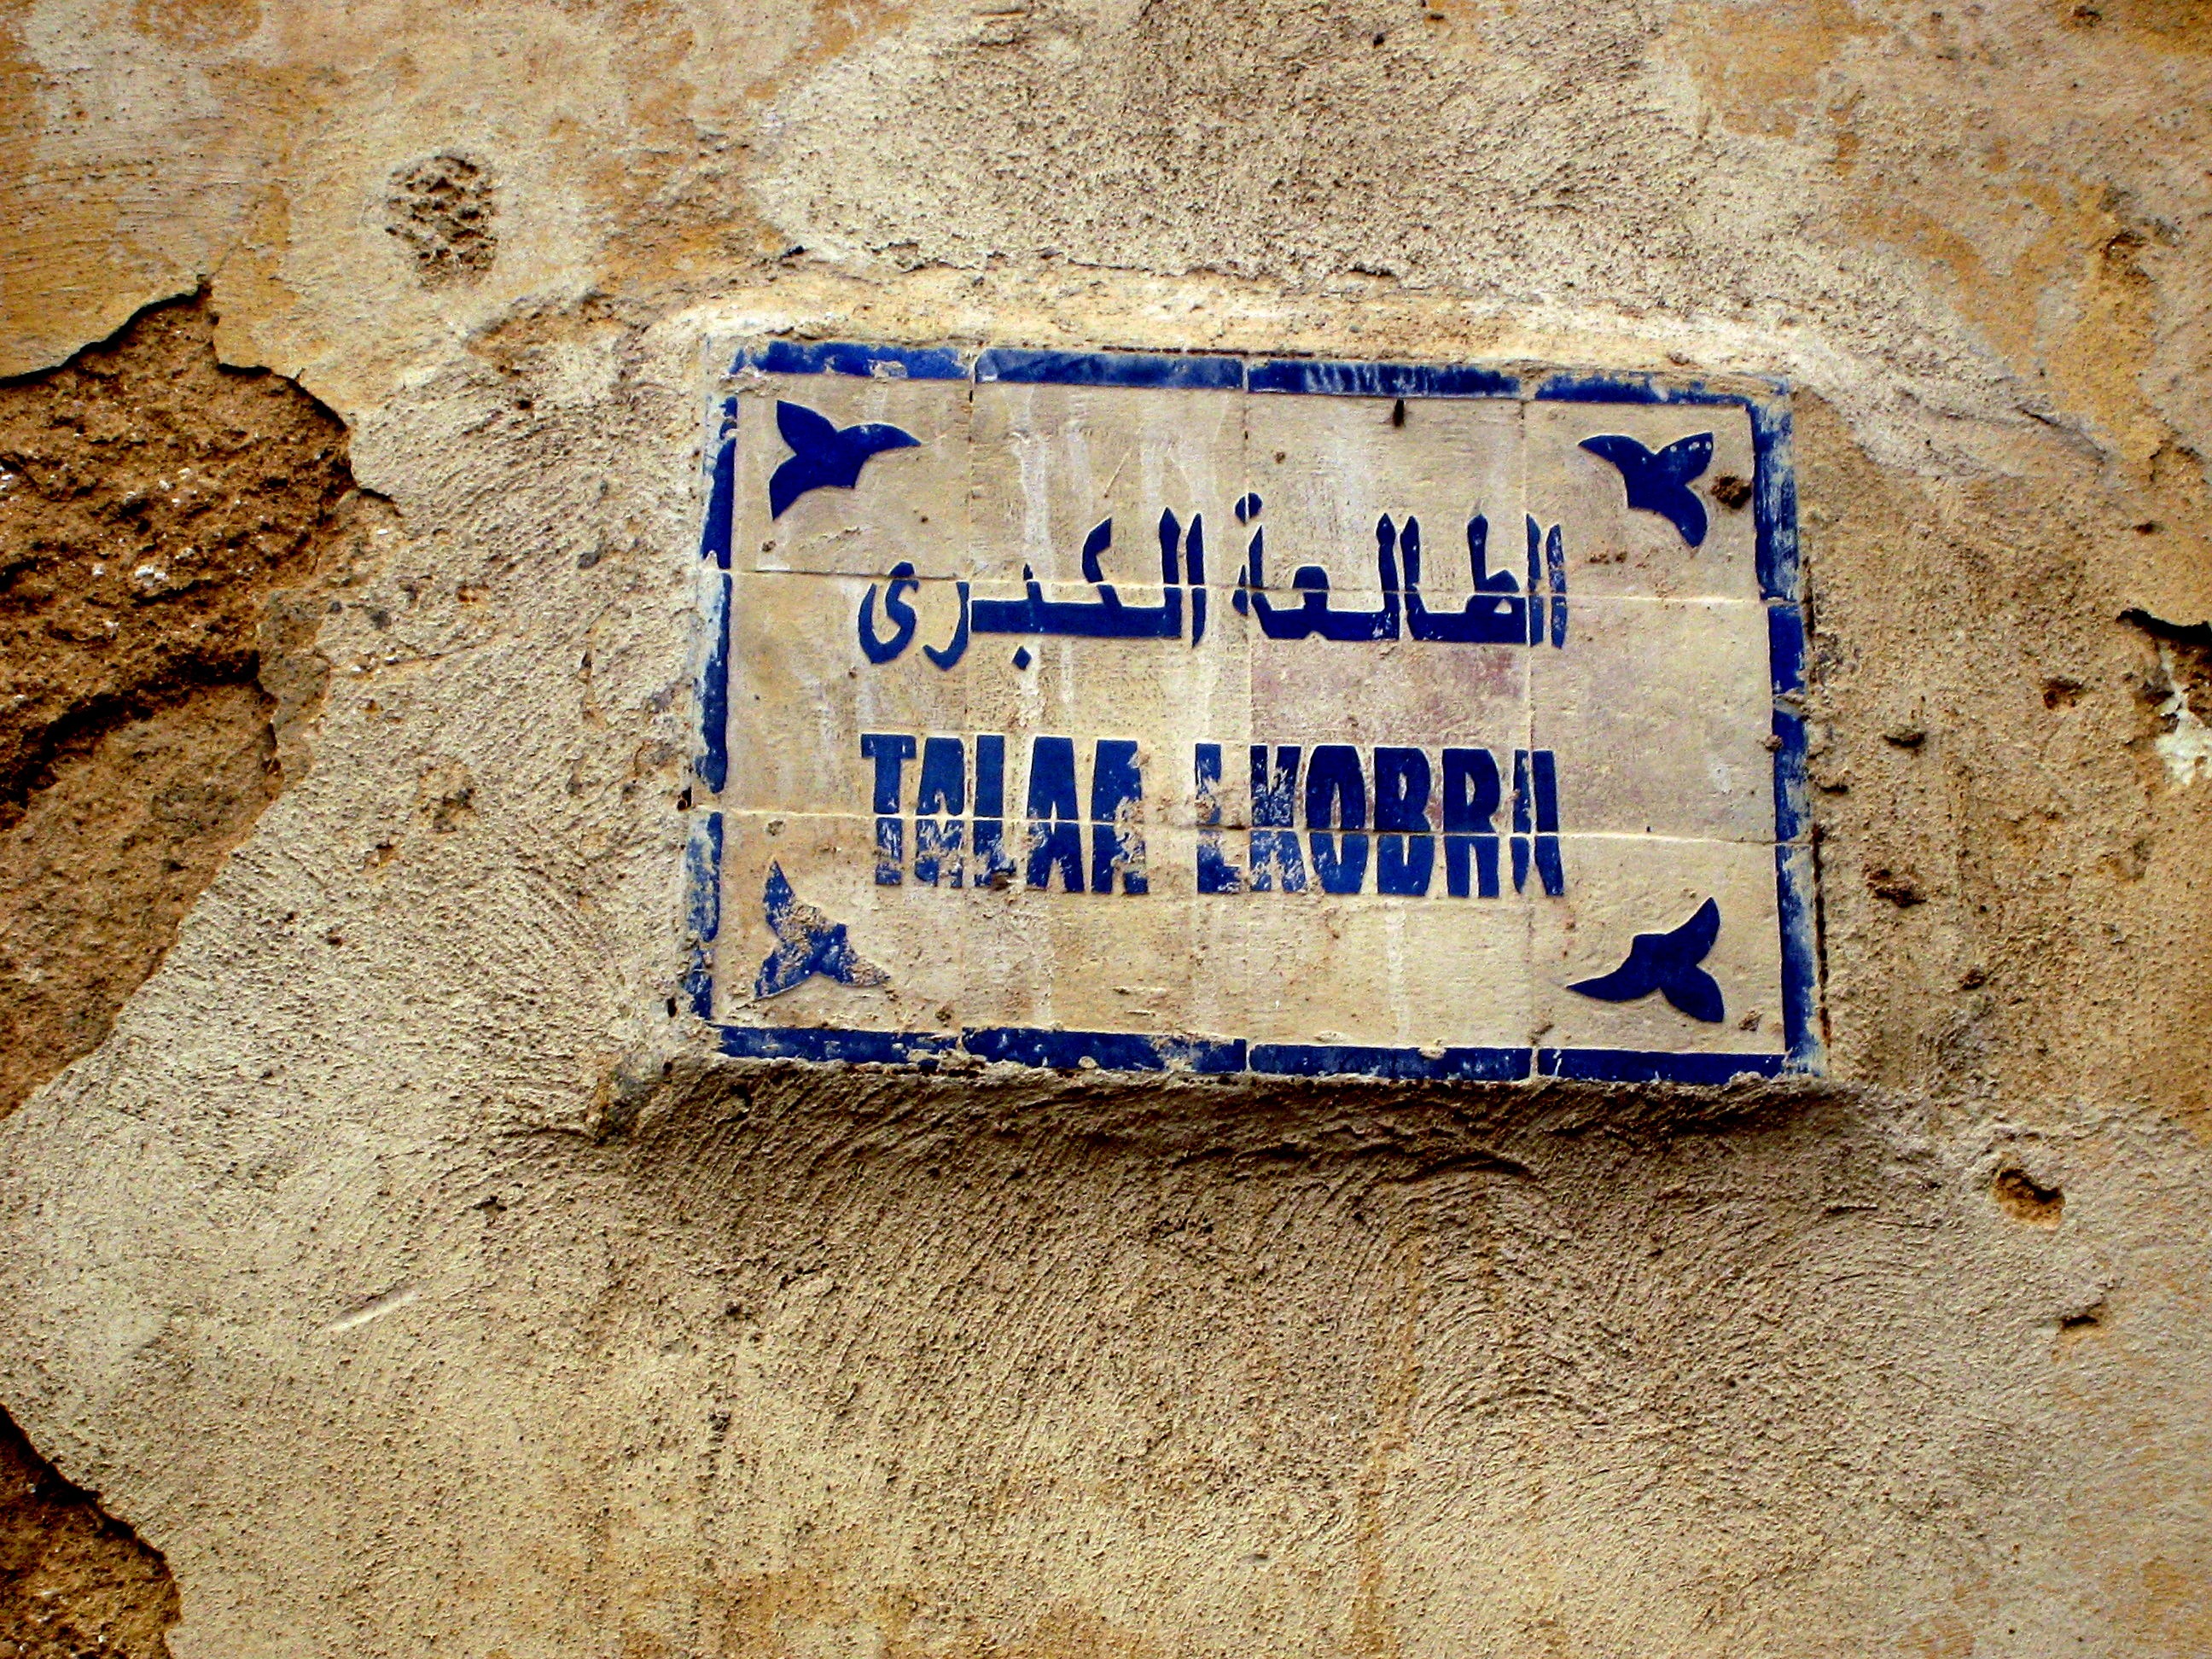
mac, number, wall, sign, blue, street sign, signage, font, art, shield, morocco